Slade

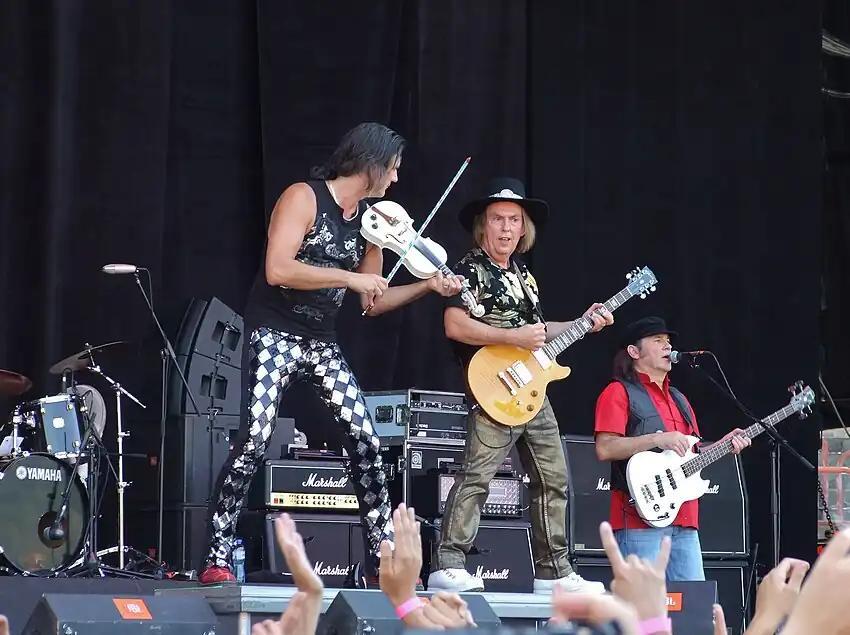
Slade performing in 2011, From left to right: John Berry, Dave Hill and Mal McNulty.

Ozzy Osbourne was due to play the Reading Festival in August 1980, during his Blizzard of Ozz tour, but cancelled at short notice as his band was not ready, leaving the organisers searching for a last-minute replacement. Slade were suggested, but Hill, still demoralised, had effectively left the band and initially refused to take part when asked by the other band members. Eventually, Chandler went to his home and convinced Hill to play what should have been a farewell performance in front of 65,000 rock fans, instead of Slade's disbanding and disappearing without a trace. To Hill's astonishment, the band stole the show and quickly became the darlings of the music press and radio. Highlights of their performance were broadcast on BBC Radio 1's "Friday Rock Show" Reading special. Afterwards, the band signed to Cheapskate Records, owned by Chandler, Lea and his brother Frank, which gave the band more control of their material and products.